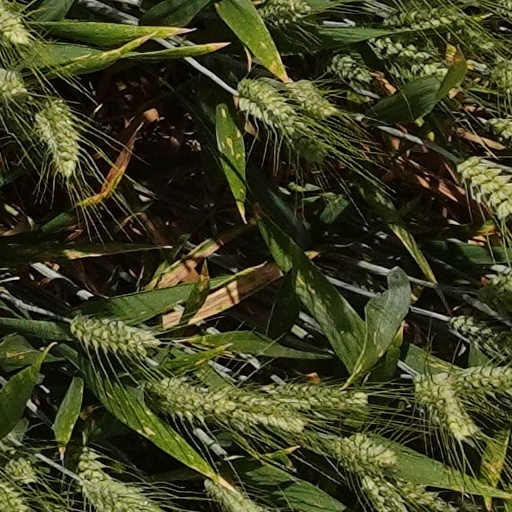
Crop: wheat